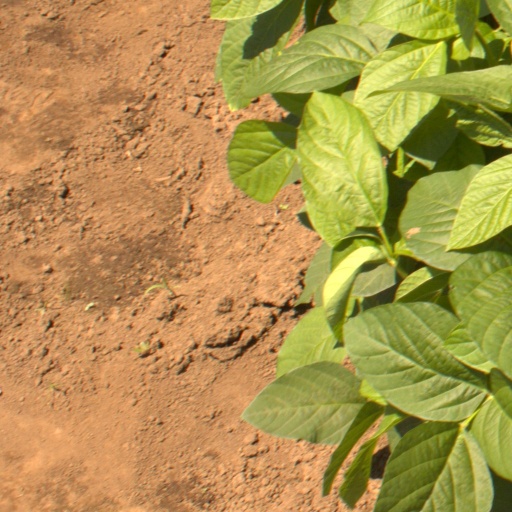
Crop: soybean